Prada Marfa

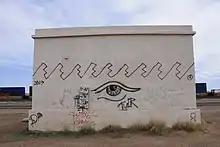
Graffiti on the back of "Prada Marfa", May 2013

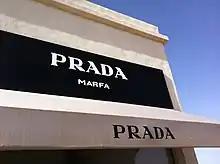
"Prada Marfa" storefront sign, March 2012

The night "Prada Marfa" formally opened, the building was broken into, its contents (six handbags and 14 right-footed shoes) stolen, and the words "Dumb" and "Dum Dum" spray-painted on the building side walls. The sculpture was quickly repaired. The replacement contents conceal a security system to alert authorities if they are moved. The sculpture subsequently received extensive local and international press coverage.